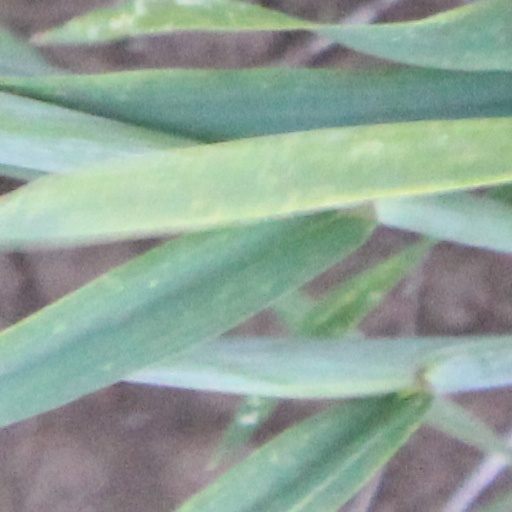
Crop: wheat